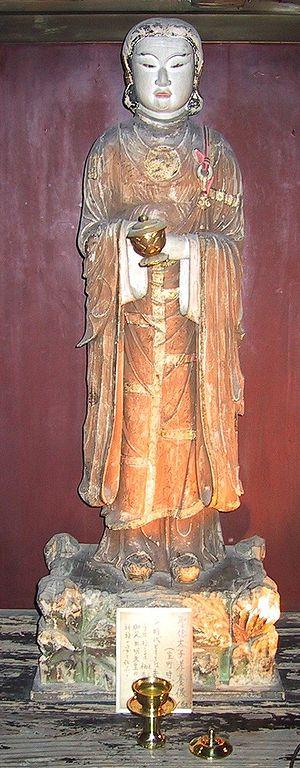
L'Asuka-dera, aussi appelé Hōkō-ji, est un temple bouddhiste situé à Asuka, préfecture de Nara au Japon. L'Asuka-dera passe pour être un des plus anciens temples du Japon, de la période Asuka et construit entre la fin du VIᵉ et le début du VIIᵉ siècle.
Le prince Shōtoku, né le 7 février 574 à Nara et décédé le 8 avril 622 était un régent et un homme politique de la Cour impériale du Japon. Il joua un rôle majeur dans l'implantation au Japon du bouddhisme et d'éléments de la culture chinoise, notamment l'écriture et le système d'organisation gouvernementale Ritsuryō. Le Nihon shoki, l'une des principales sources biographiques de ce prince, le qualifie en premier de Hijiri.